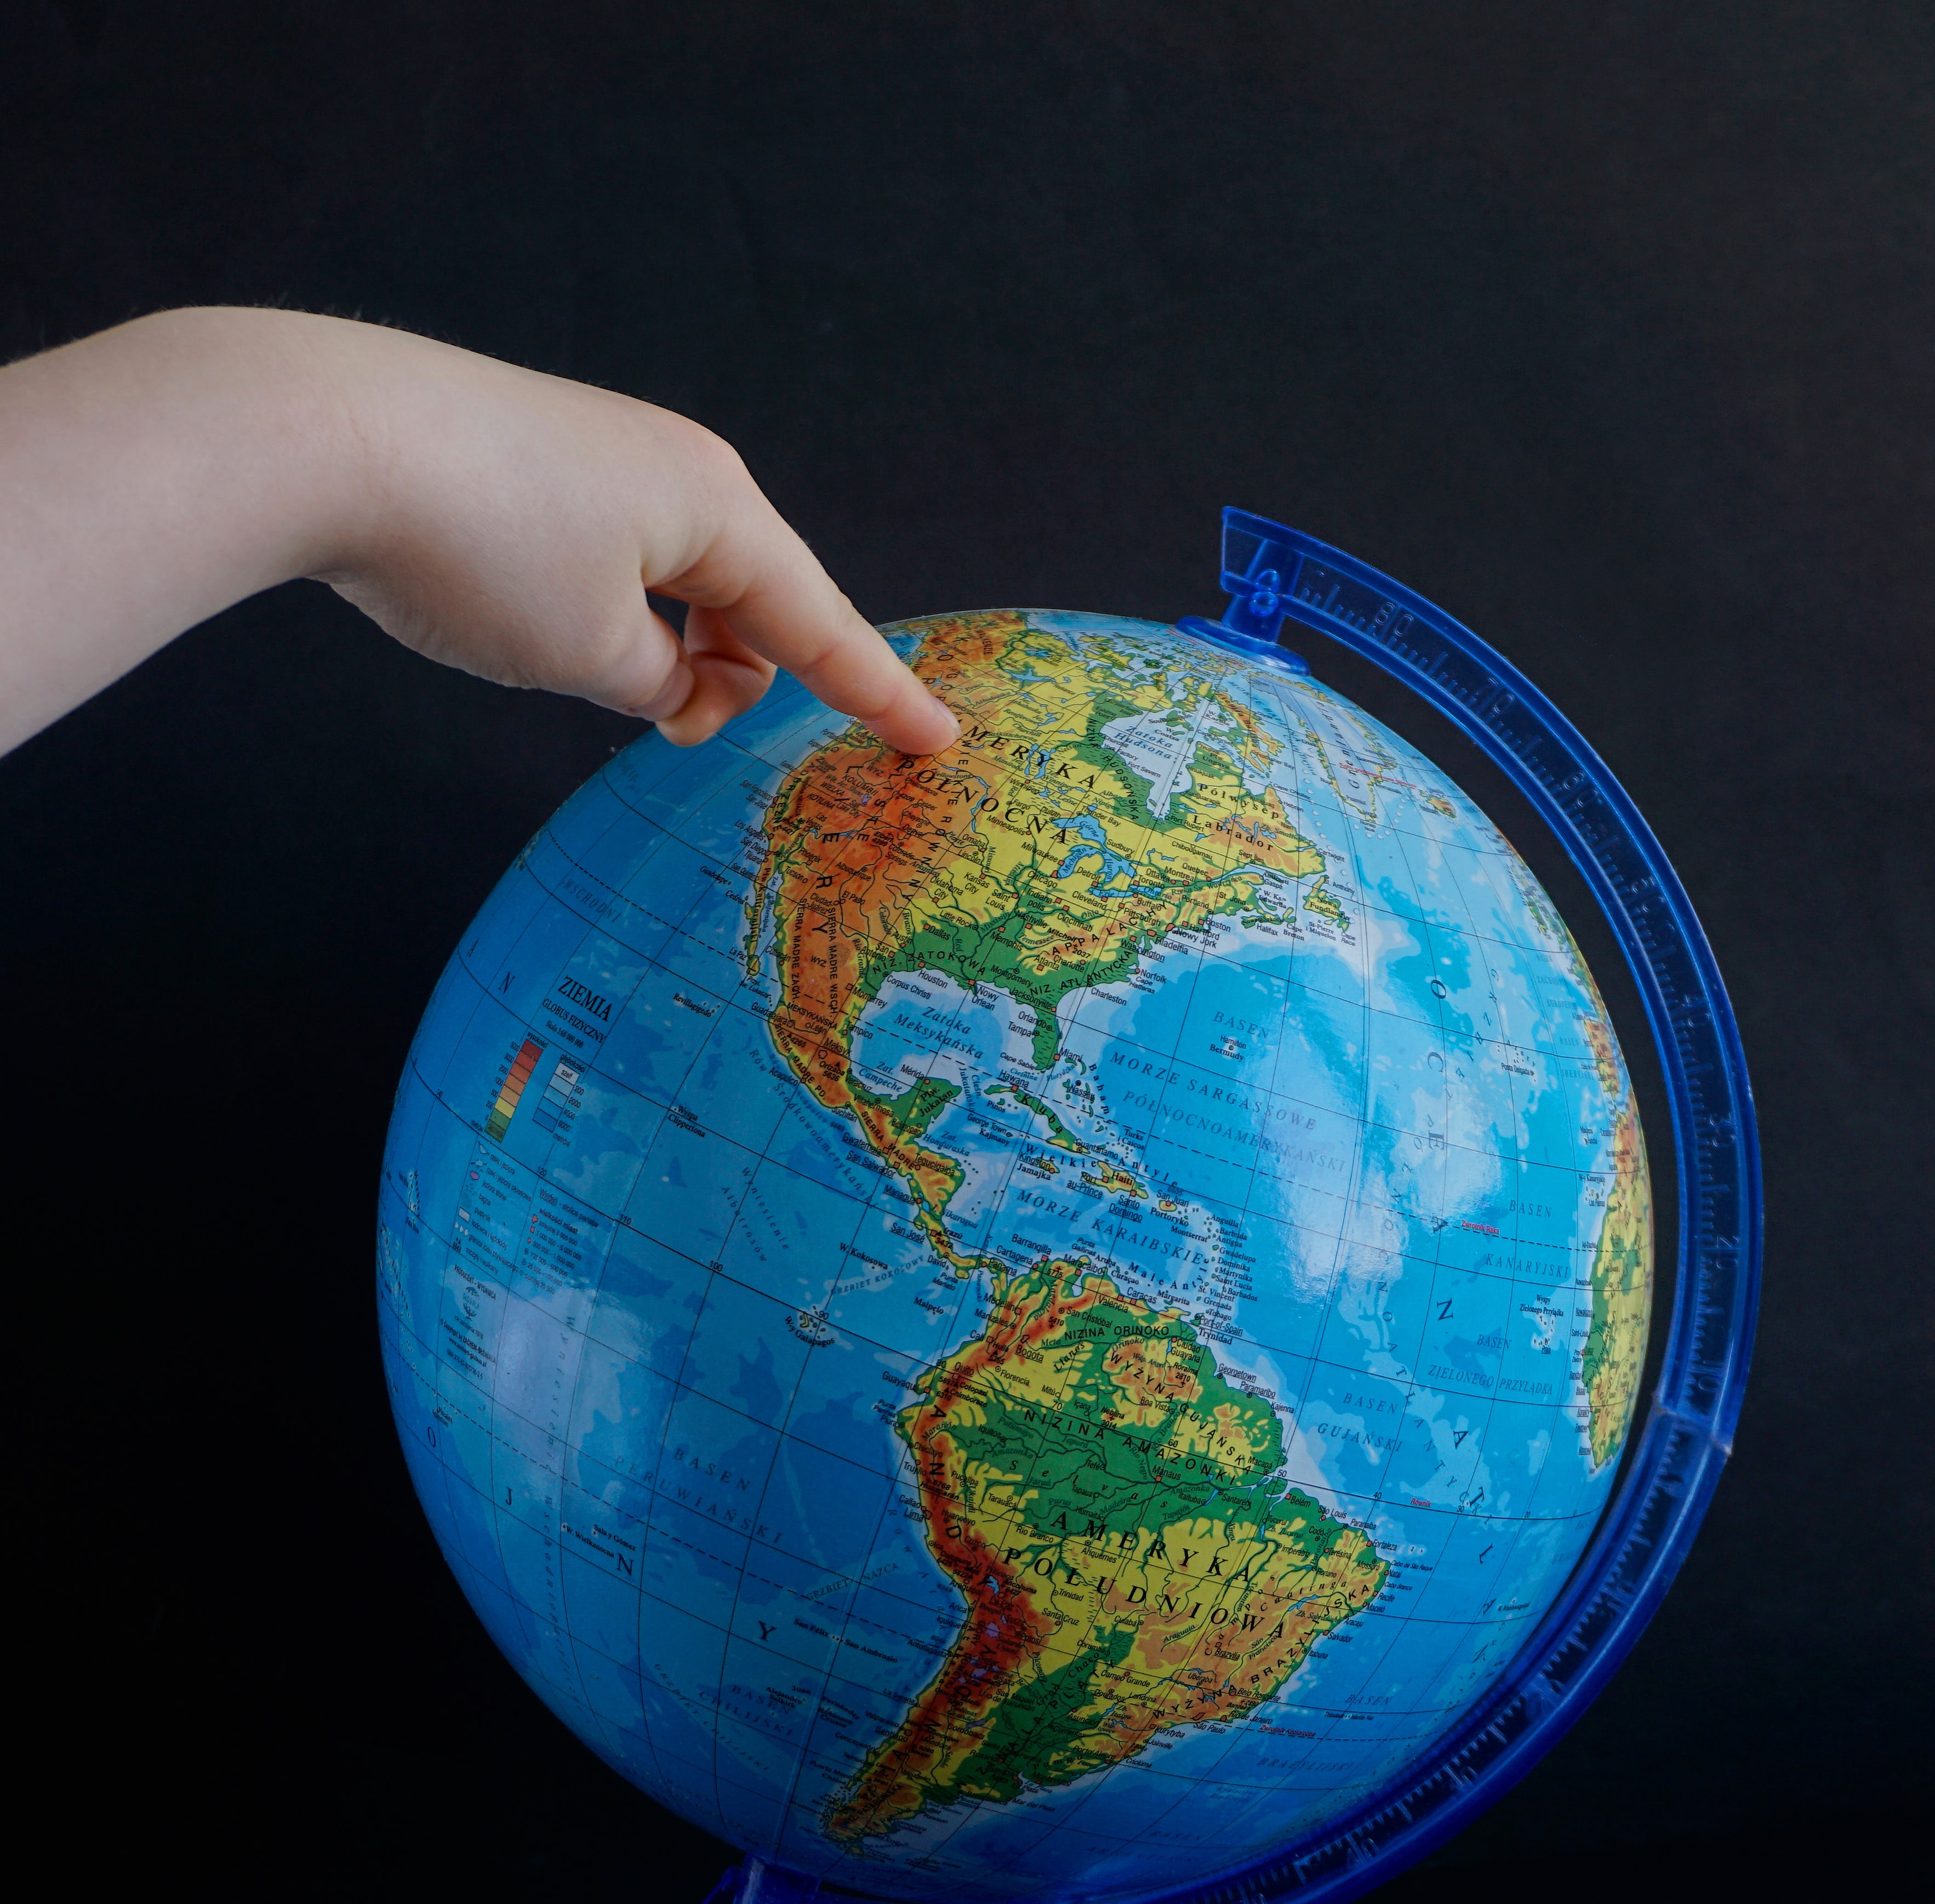
atmosphere, travel, finger, america, child, decor, map, circle, globe, world, education, earth, illustration, planet, draw, search, pointing, globus, astronomical object